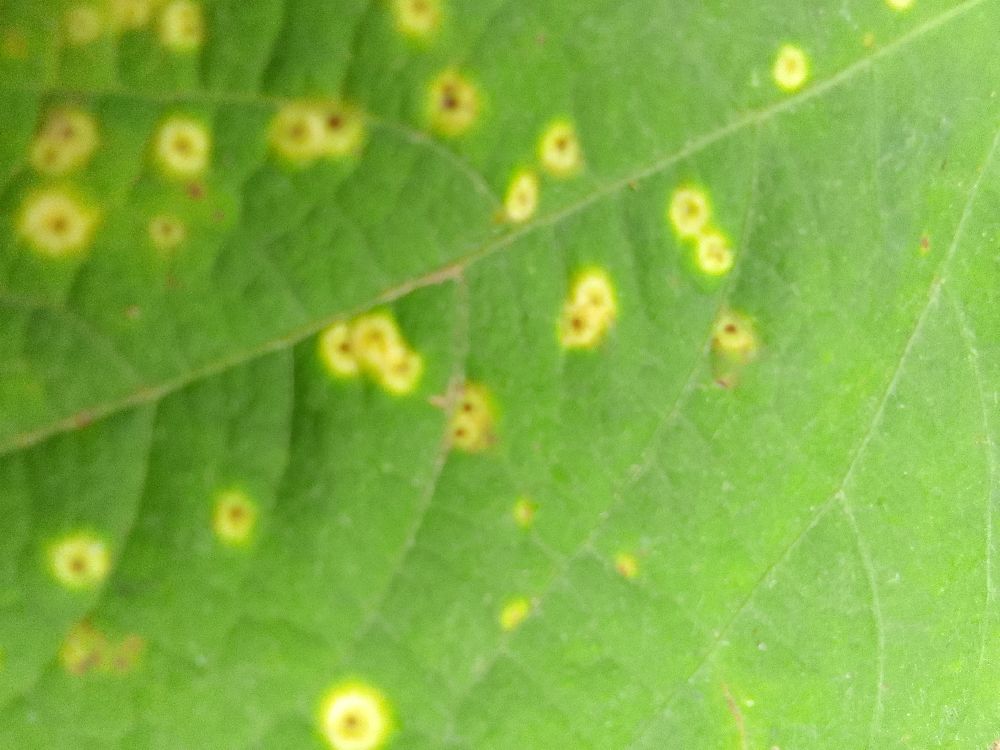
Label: rust